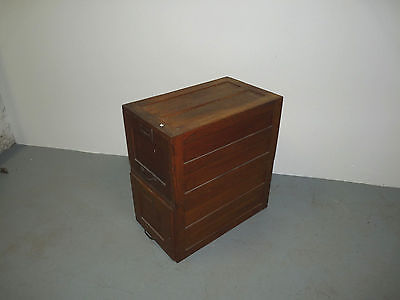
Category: cabinet